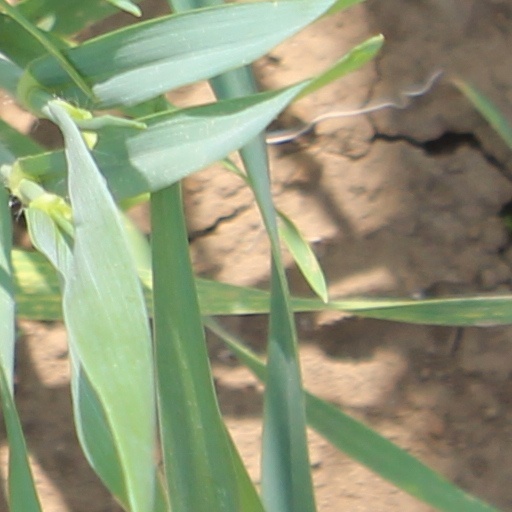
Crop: wheat